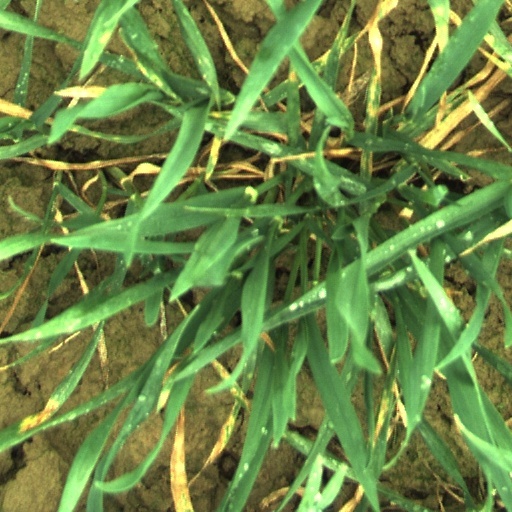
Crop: wheat